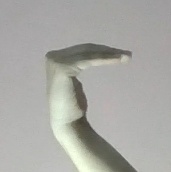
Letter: haa